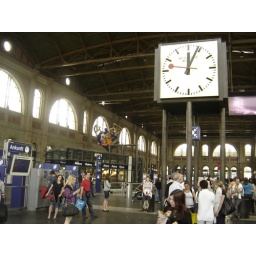
mondaine official clock and a big girl by nicky de saint phalle